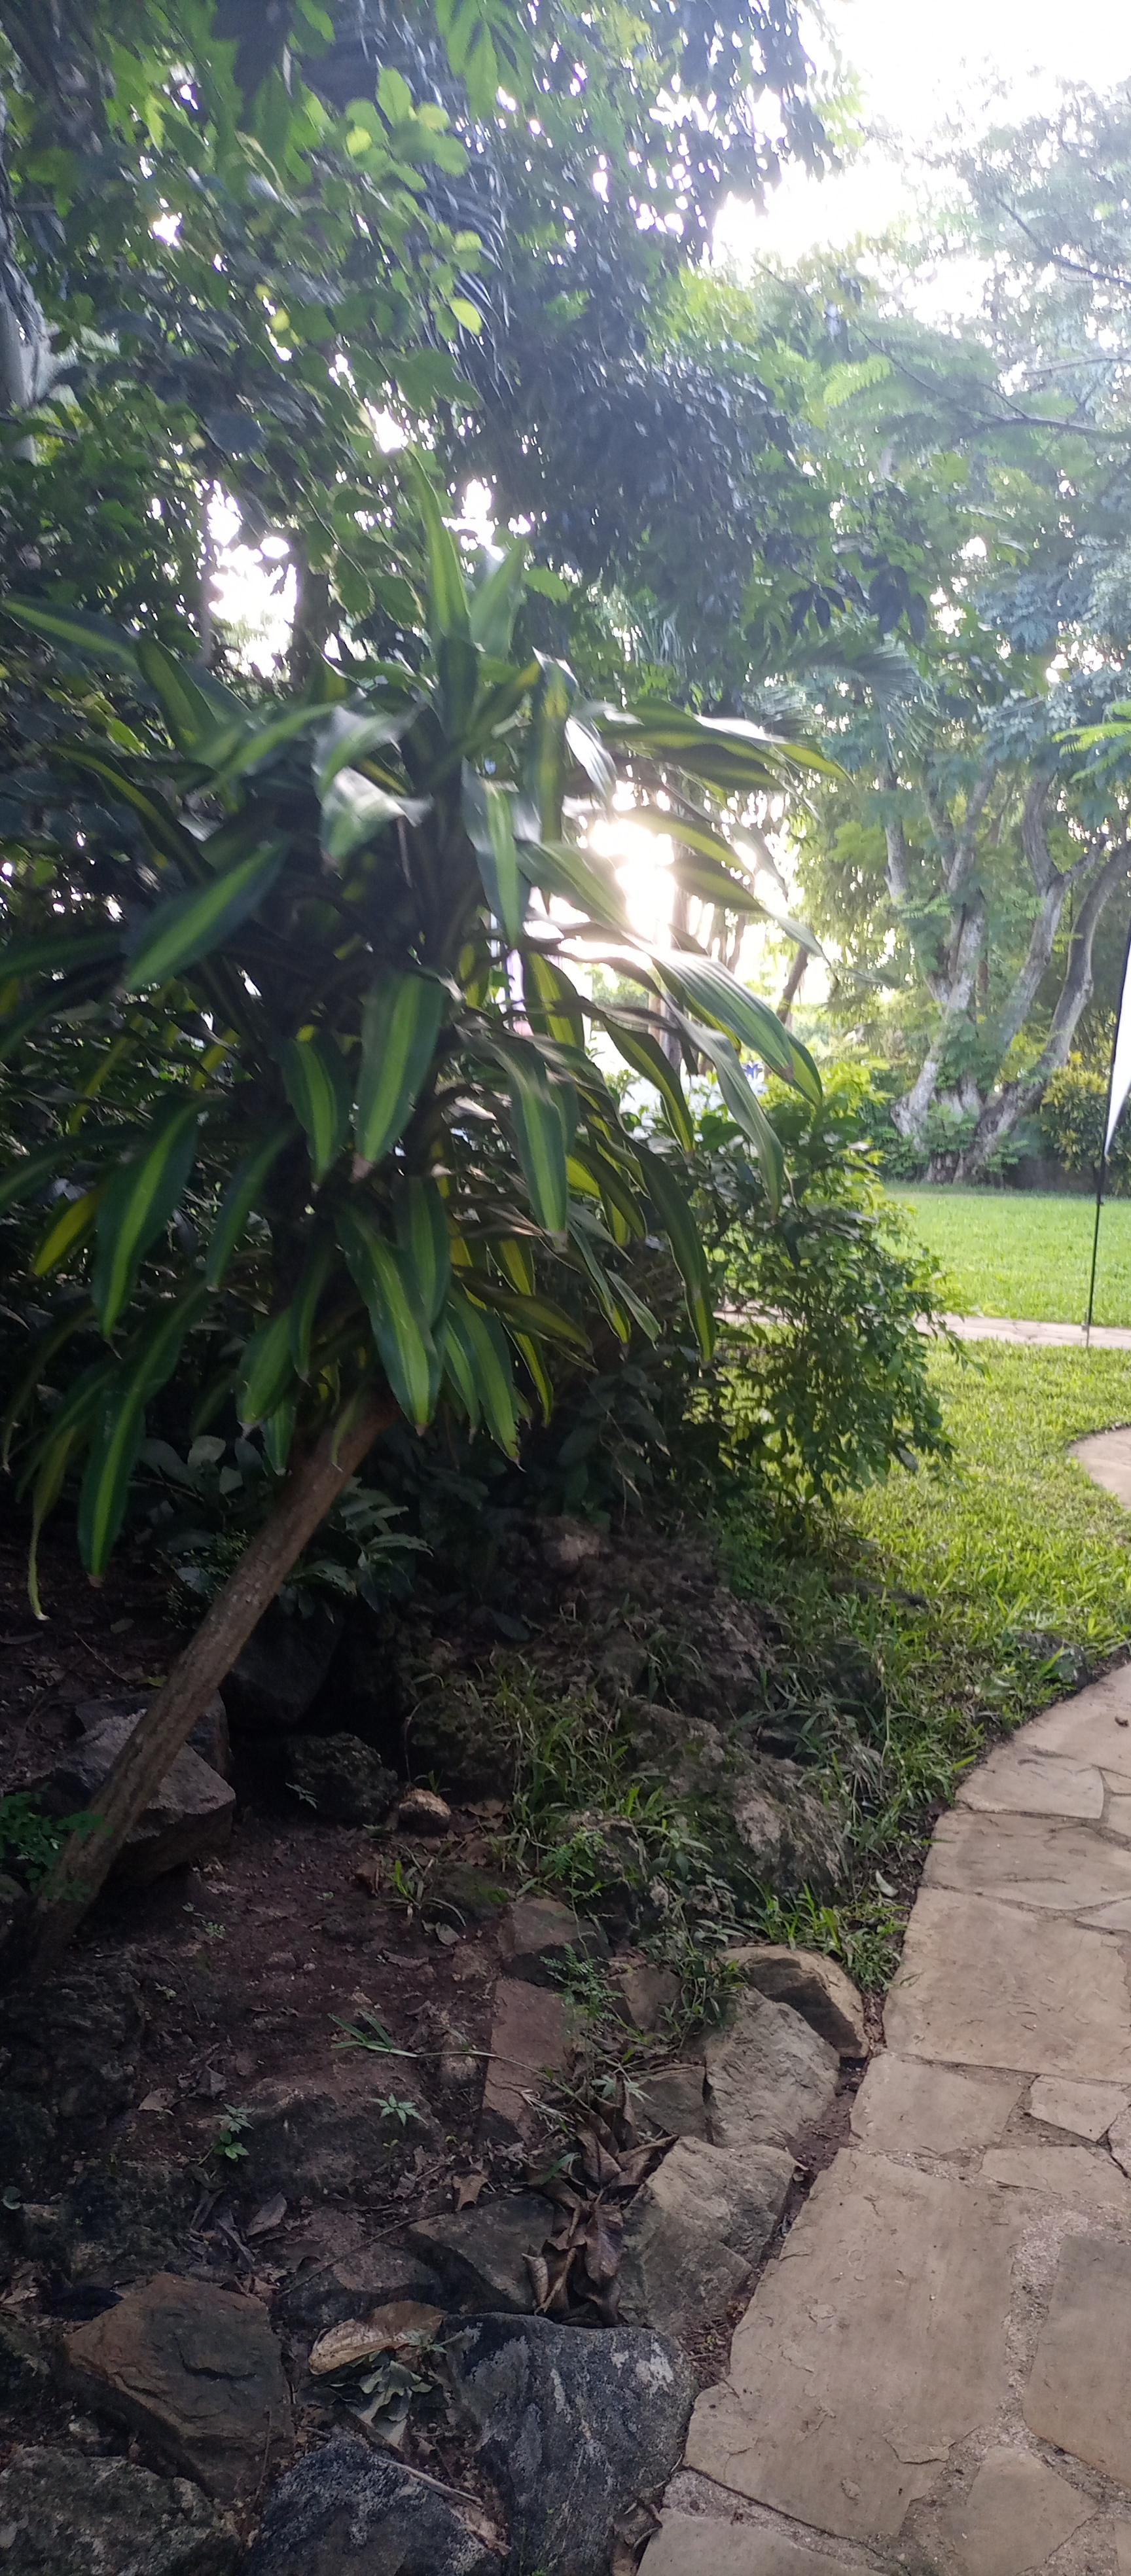
Bustani la maua, chini kuna njia iliotengenezwa kwa mawe. Kando na manyasi zilizopandwa, mbele kuna mti.